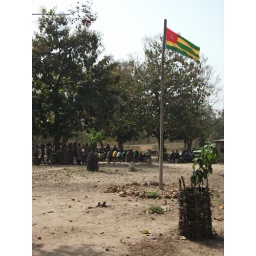
Togo flag flying over a mango tree planted by Alaffia at school in Amaoude.